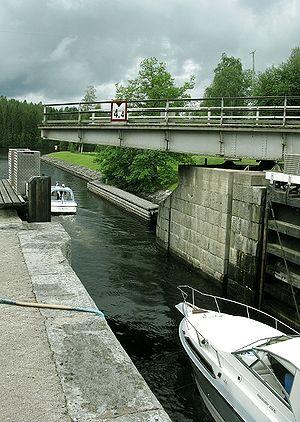
Le Canal de Kerma est un canal sans écluse, situé à Heinävesi en Finlande.